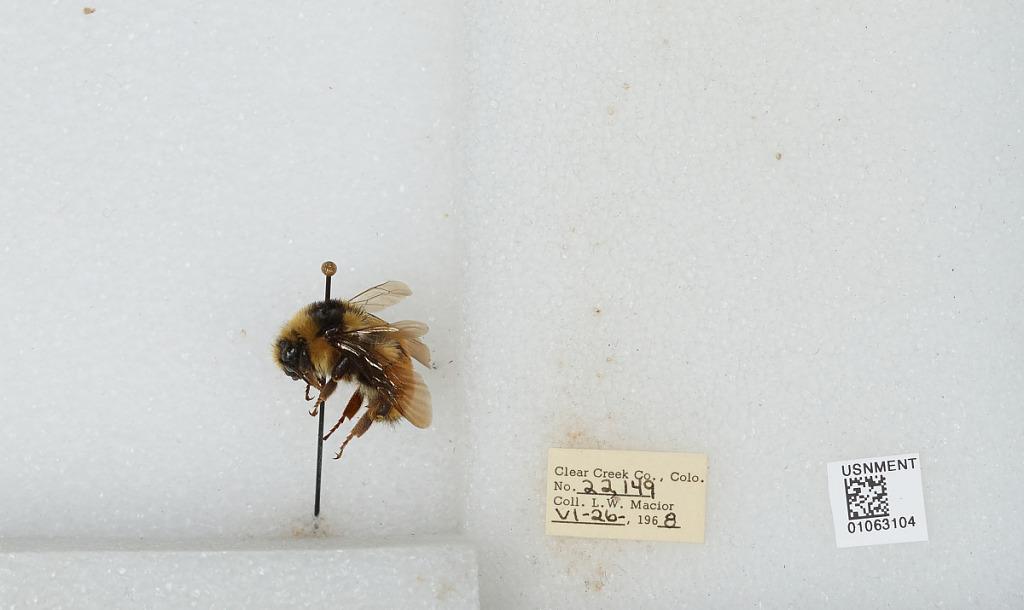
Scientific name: Bombus (Pyrobombus) bifarius Cresson
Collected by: L. Macior
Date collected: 1968-6-26
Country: United States
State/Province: Colorado
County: Clear Creek
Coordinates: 39.6958, -105.725